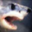
Label: shark